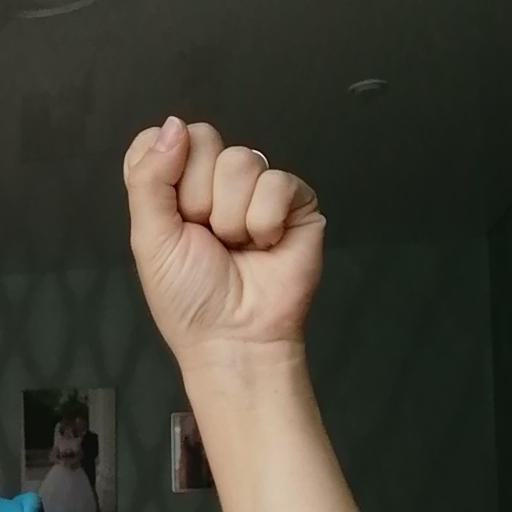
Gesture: fist